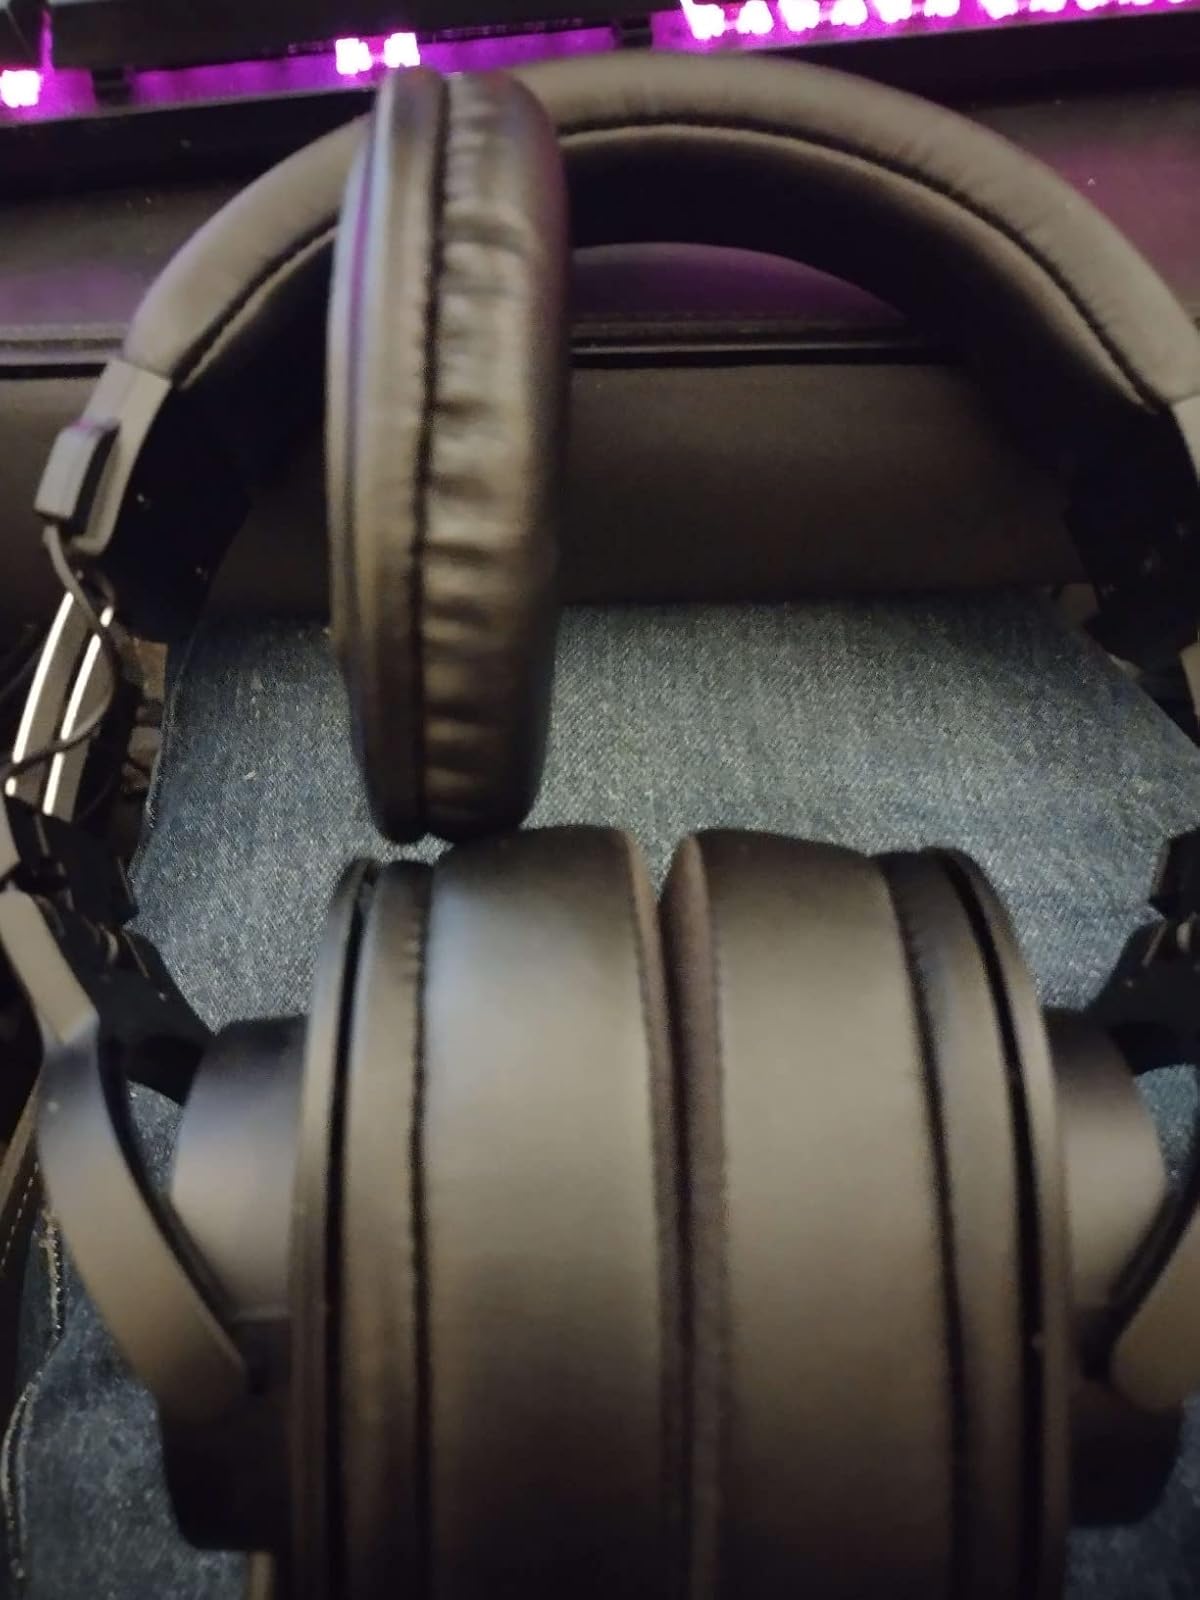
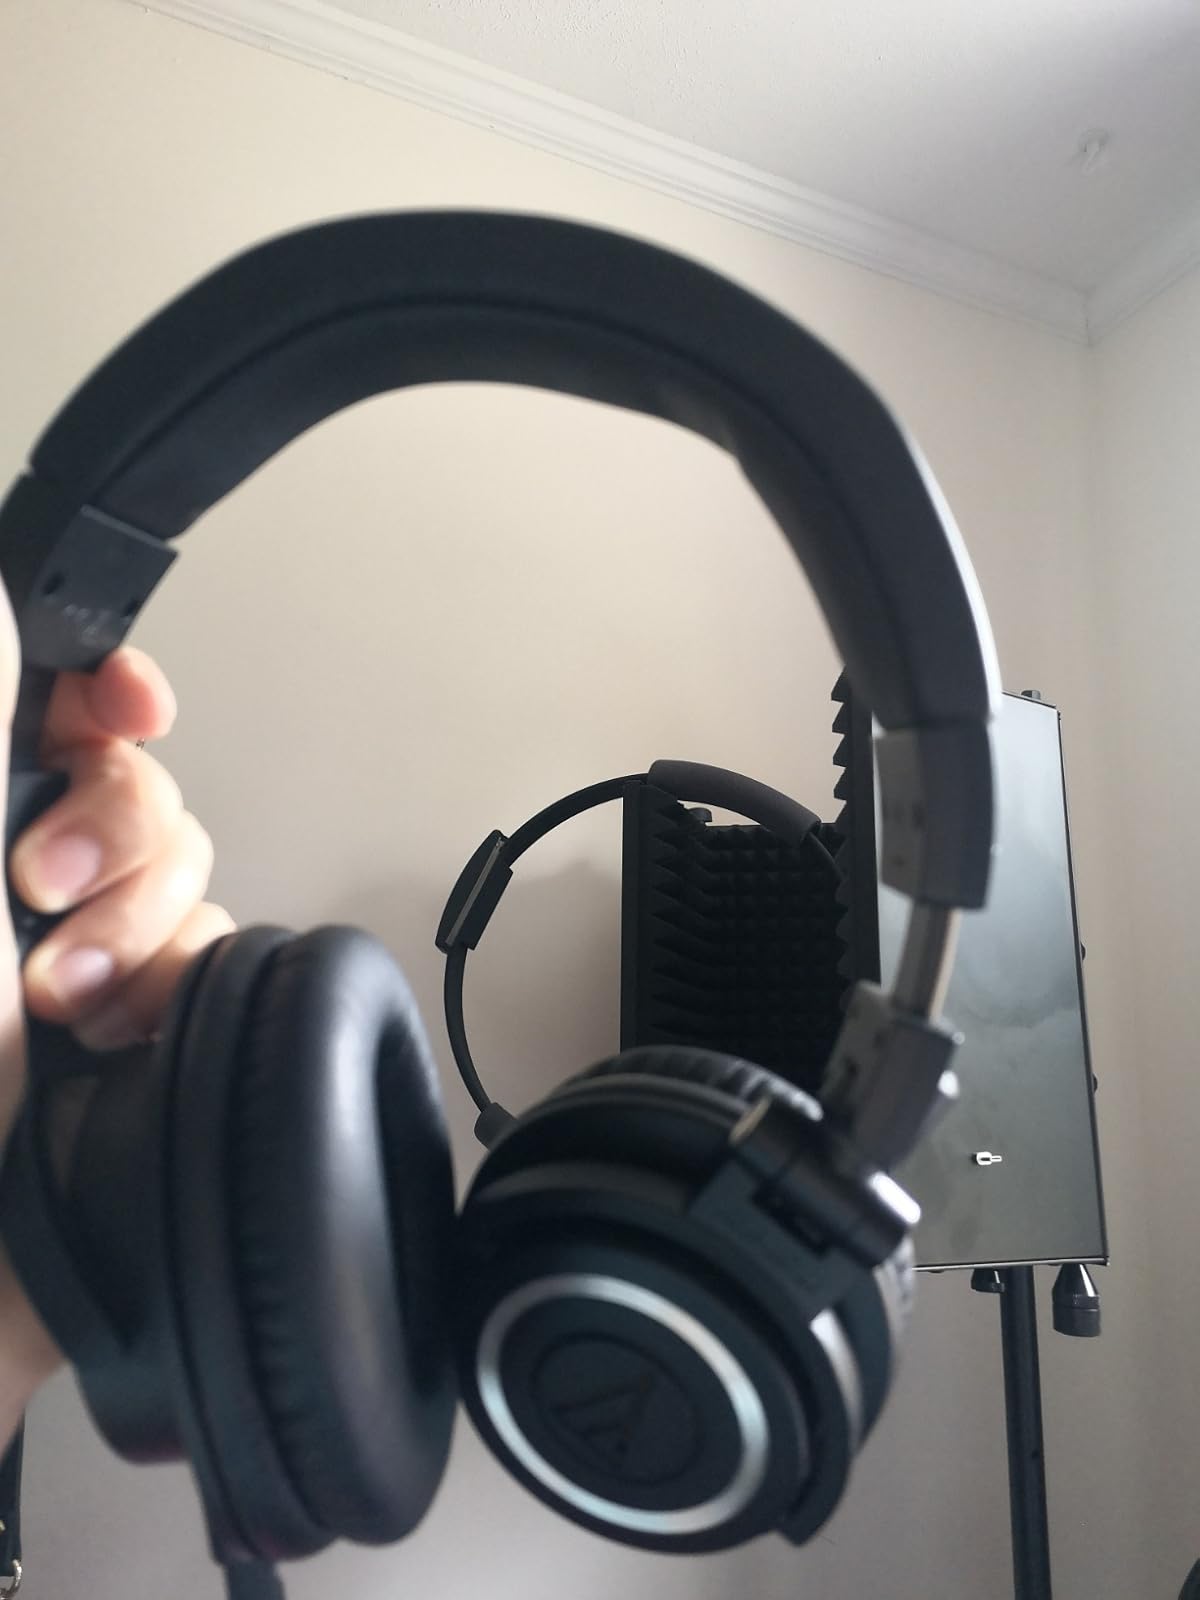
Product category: headphones
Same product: no